William Lyon Mackenzie

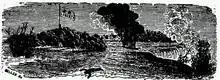
The cover image for "The Caroline Almanack", drawn by Mackenzie, depicting the "Caroline" affair

Mackenzie was imprisoned on June 21, 1839. He chose to be jailed in Rochester to be closer to his family. He published "The Caroline Almanack" and drew an image of the "Caroline" affair for the cover. He also published issues of the "Gazette", in which he described the trial and appealed for his release. Later issues reported on the upcoming New York state elections, the 1840 United States elections and the "Durham Report".